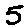
Label: 5